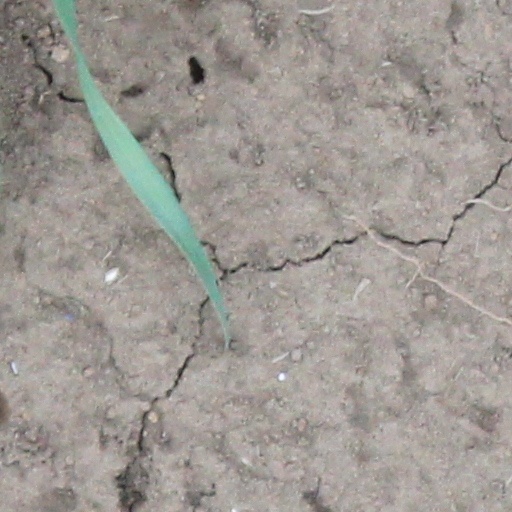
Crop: wheat